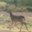
Label: deer